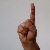
The image shows a hand gesture representing the letter 'D' in Indian Sign Language.